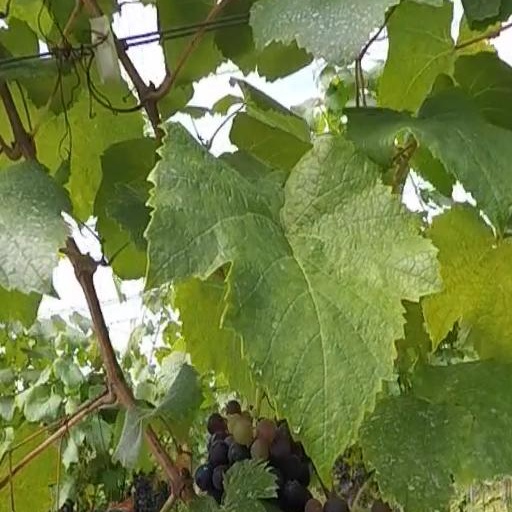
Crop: grape